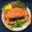
Label: cra